Richard Bernard

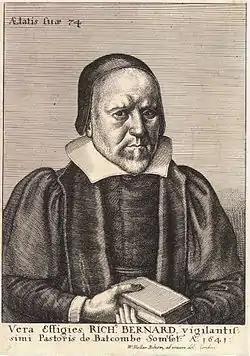
Engraving of Richard Bernard by Wenceslas Hollar

Bernard was born in Epworth and received his education at Christ's College, Cambridge, where he matriculated in 1592, obtained his BA in 1595, and an MA in 1598. His university education was paid for by Frances and Isabel Darcy who were supporters of radical protestants. He was married in 1601 and had six children. From 1612 to 1641 he lived in Somerset and preached in Batcombe.